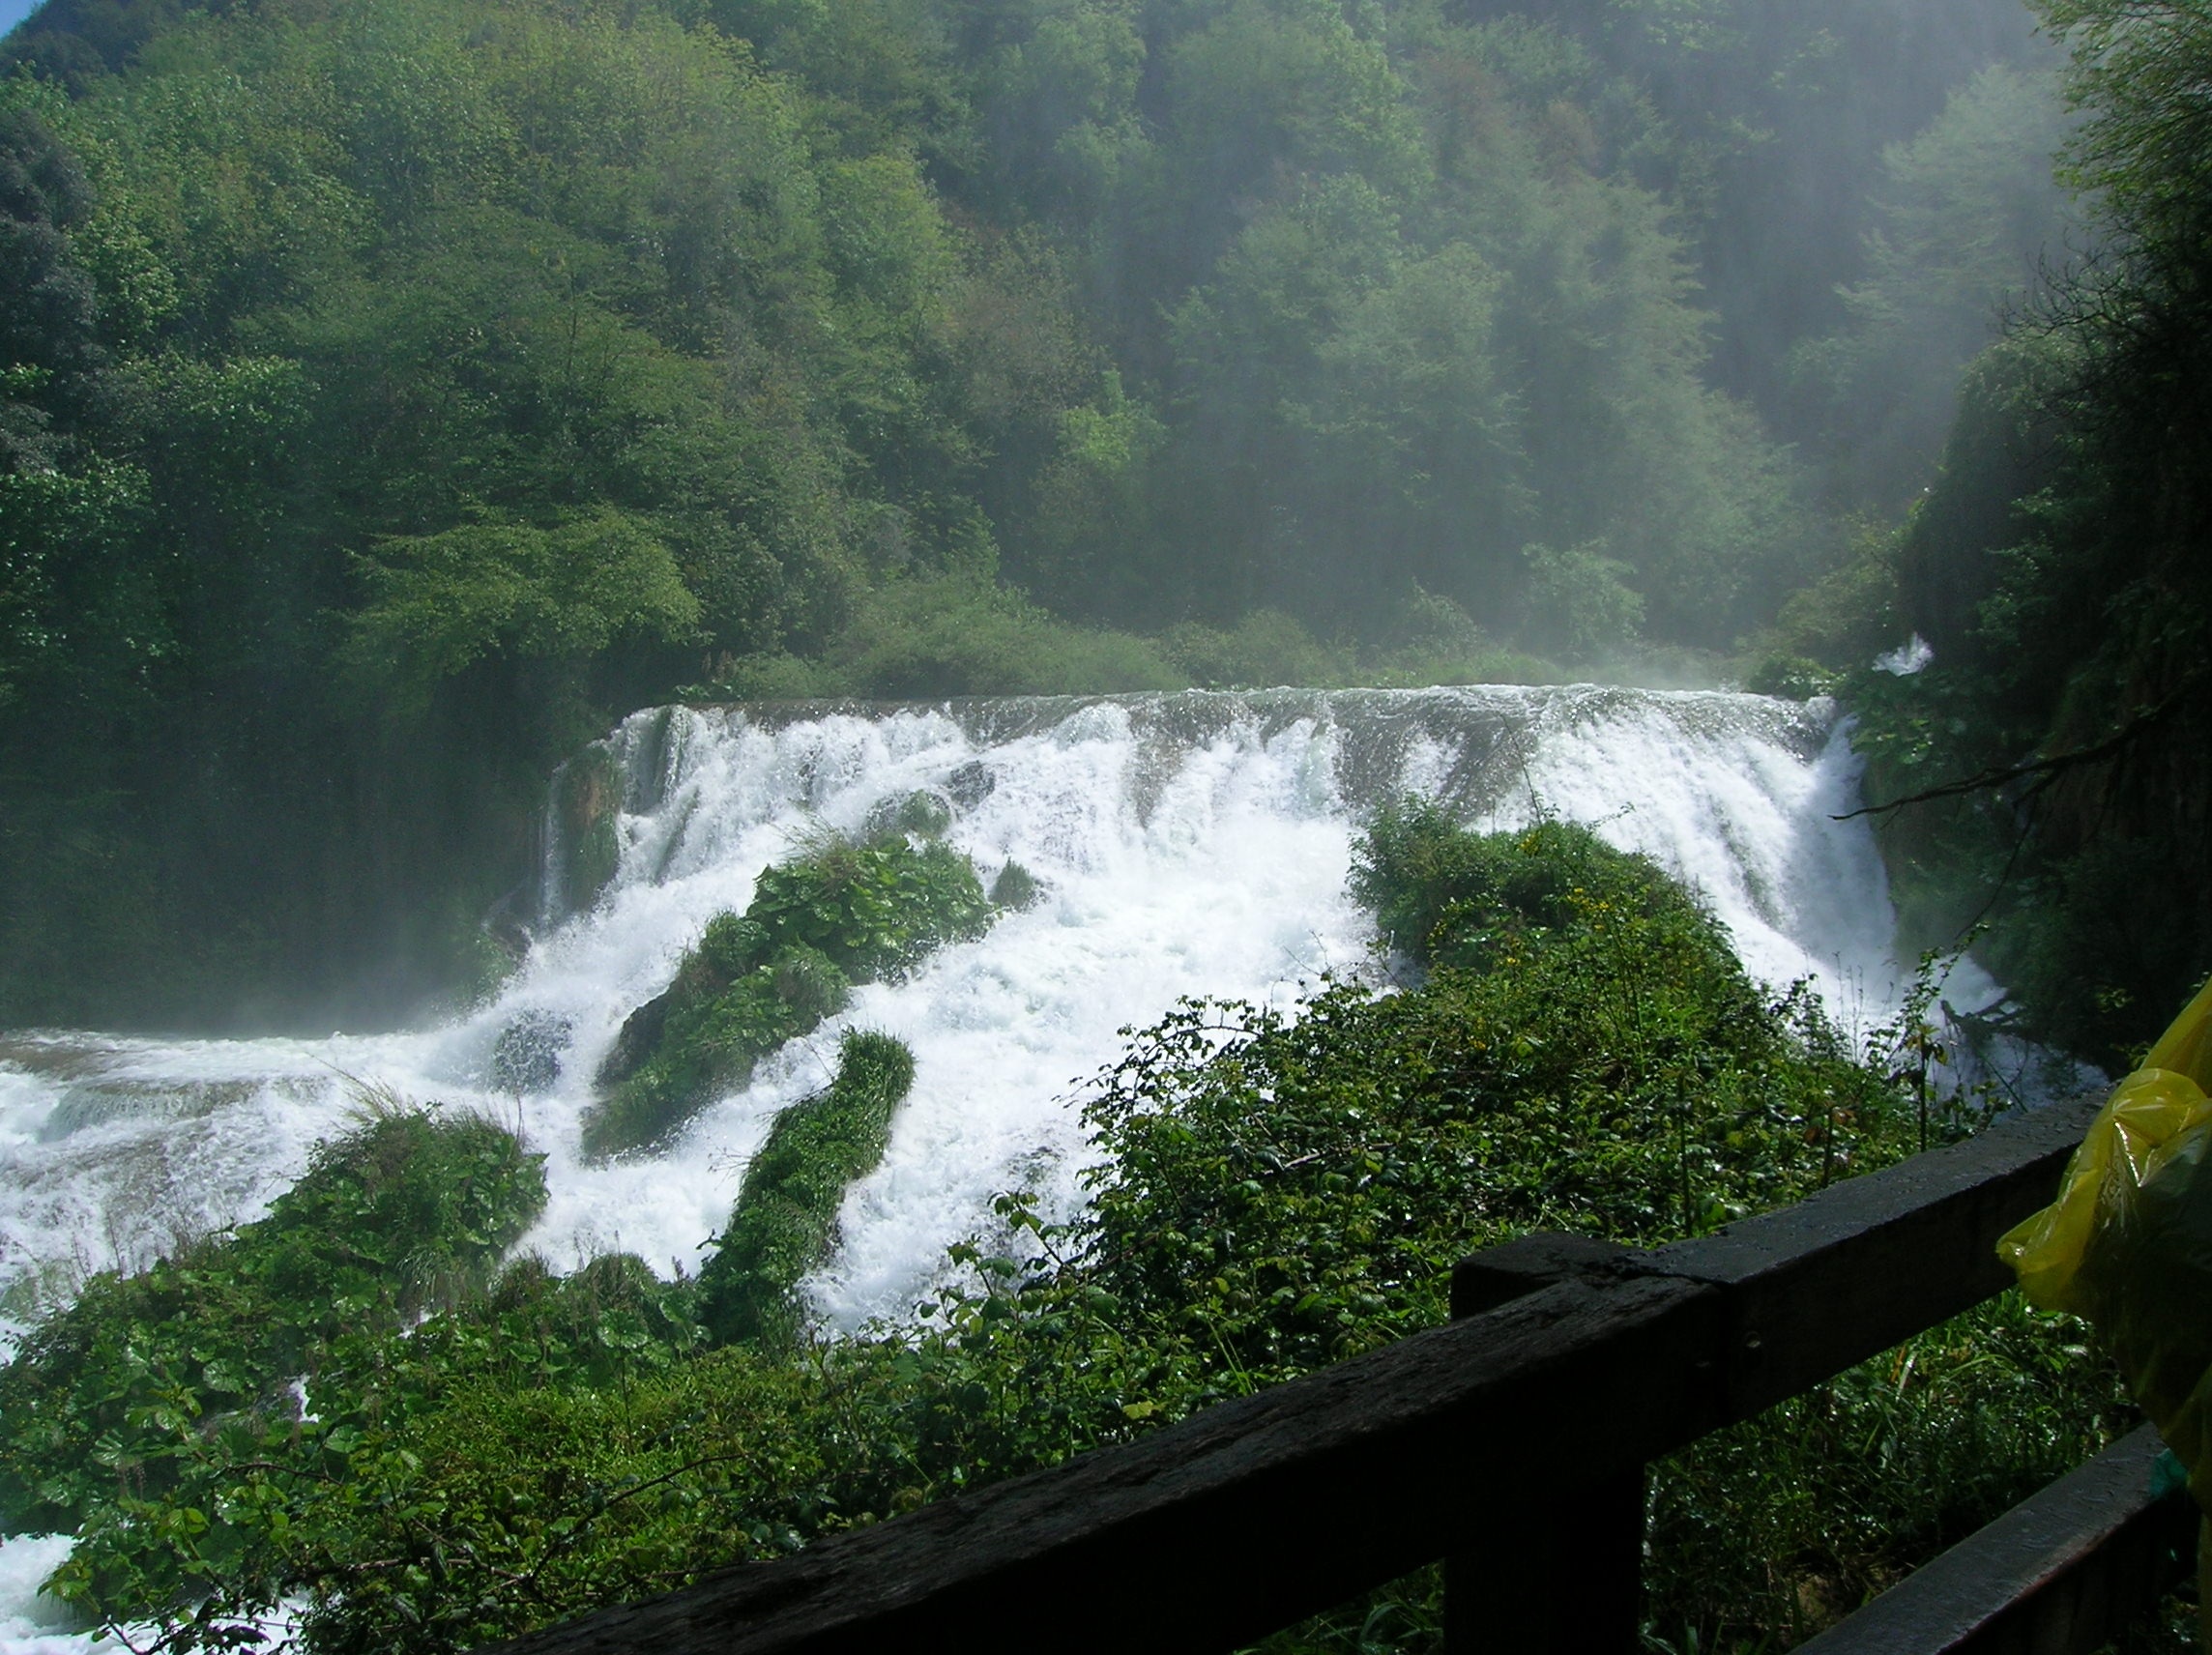
water, nature, forest, waterfall, river, stream, jungle, rapid, body of water, rainforest, wasserfall, water feature, watercourse, atmospheric phenomenon, cascata delle marmore, marmore